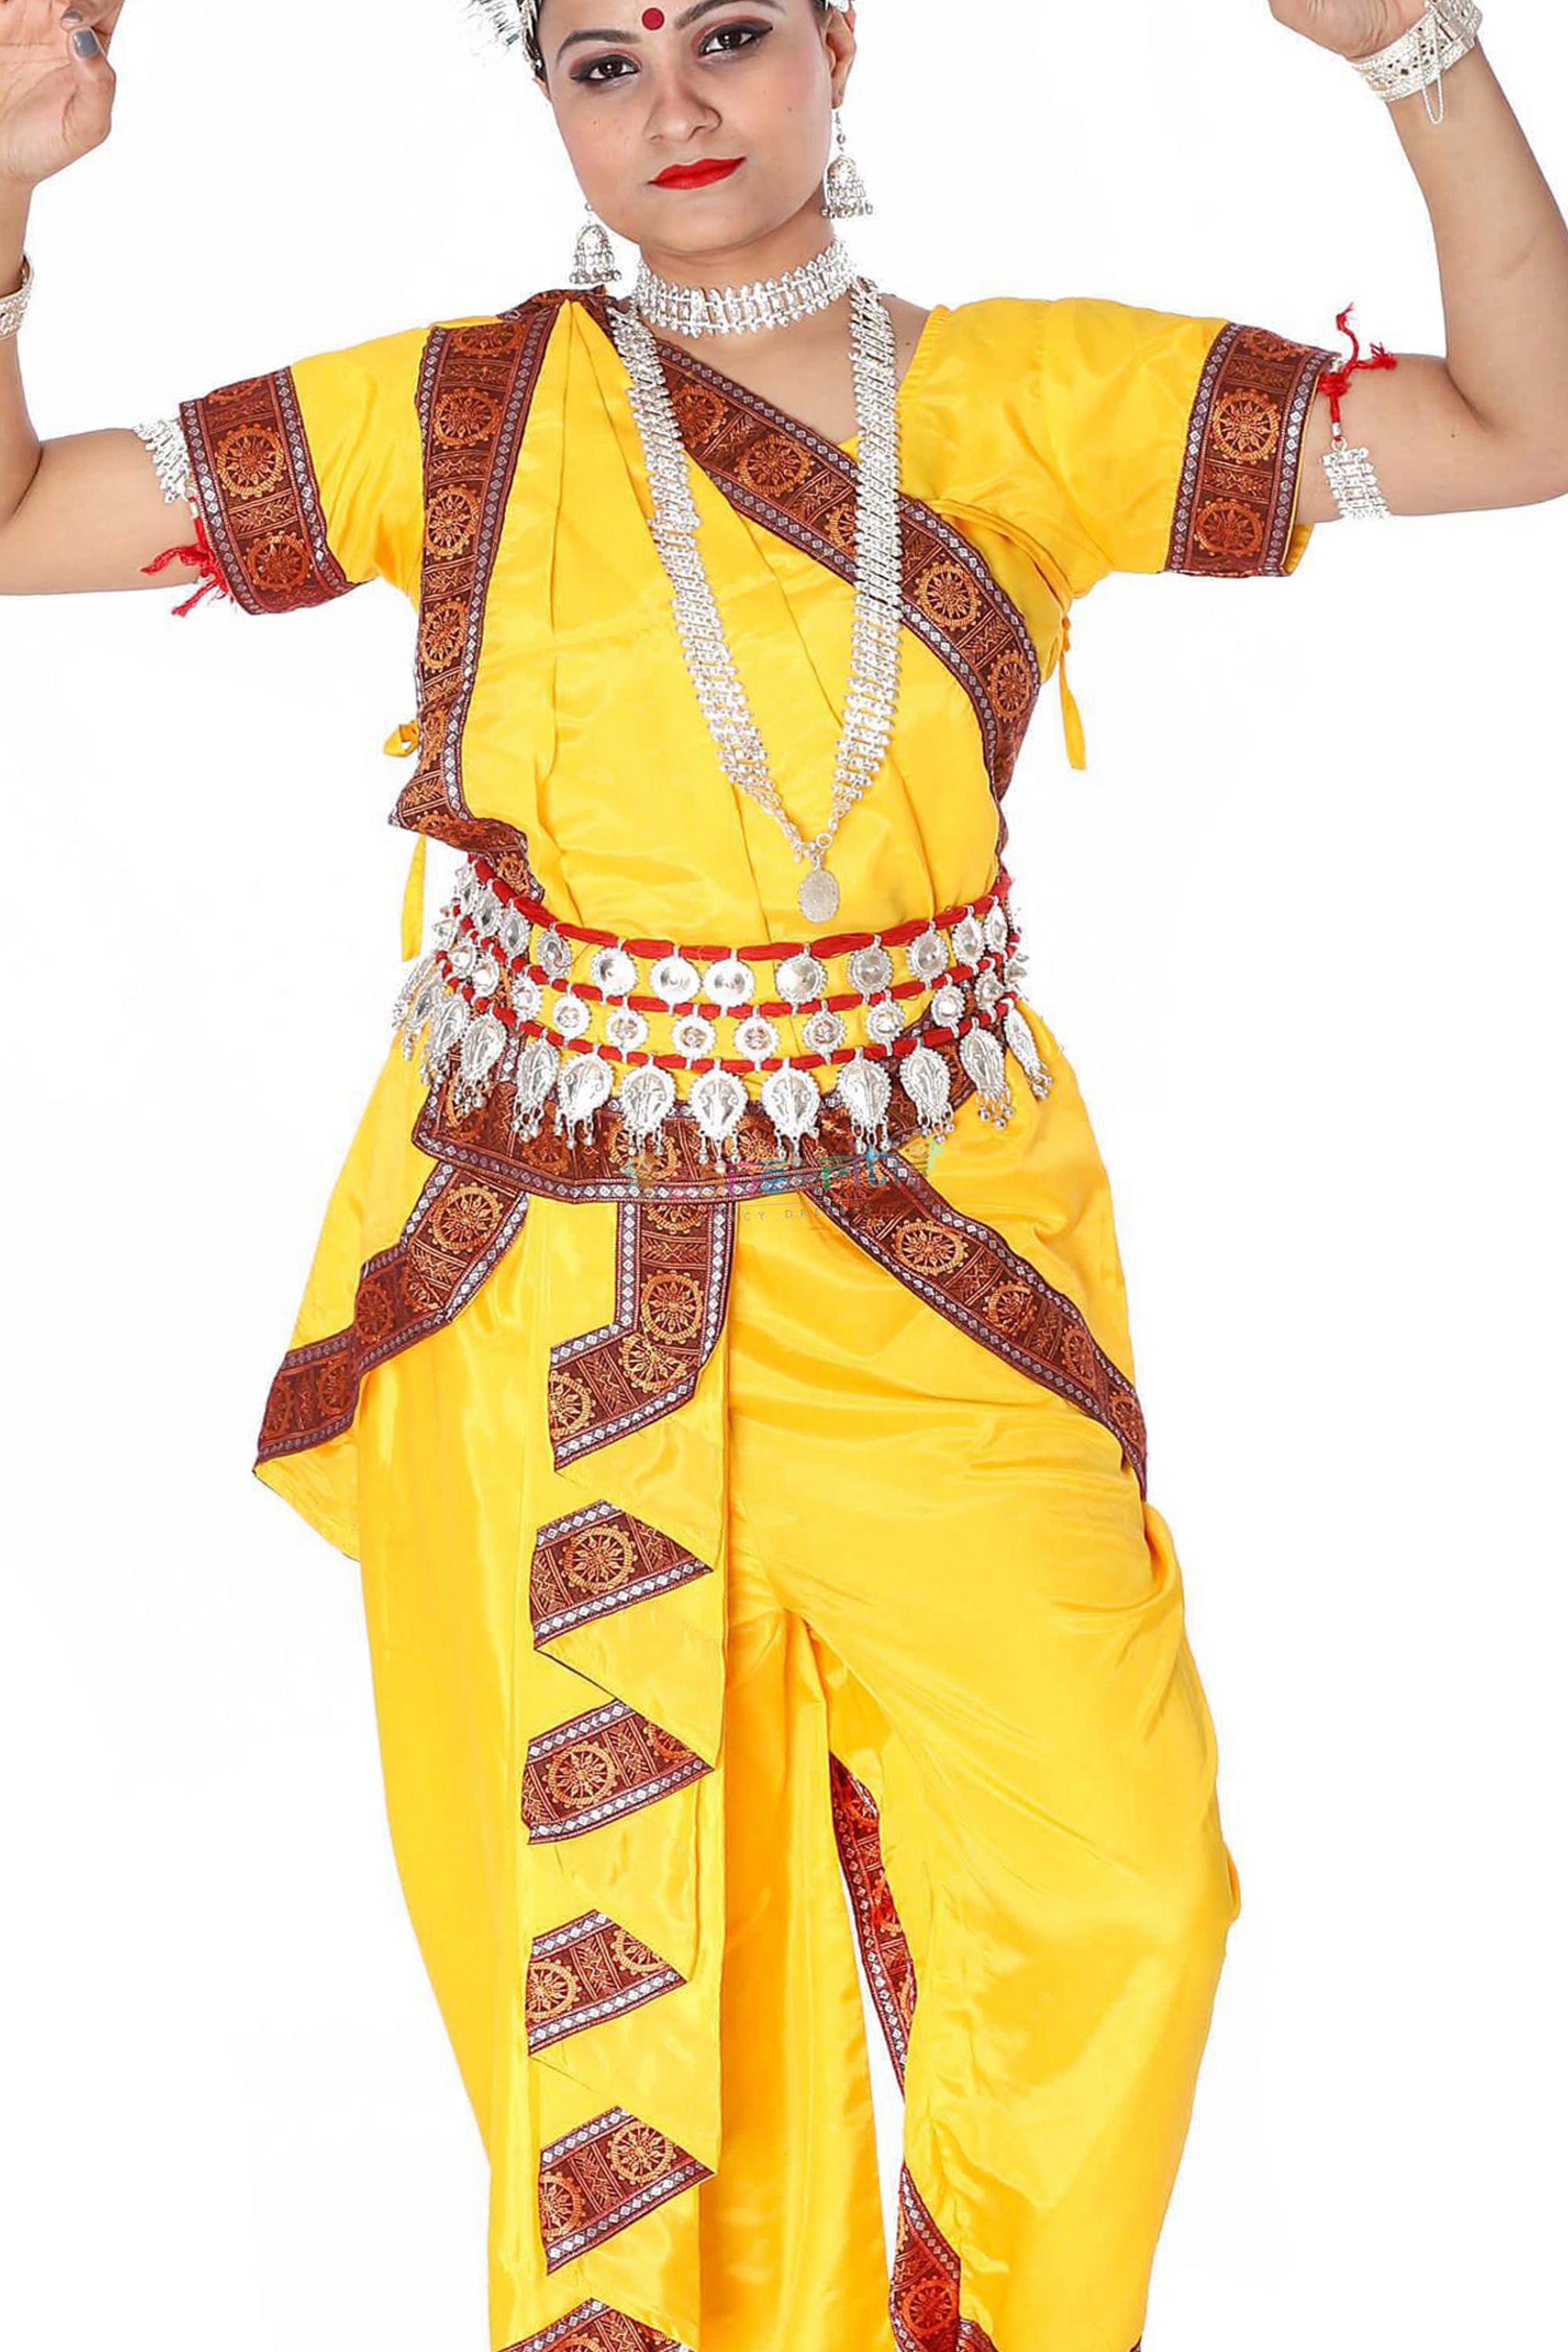
Dance form: odissi